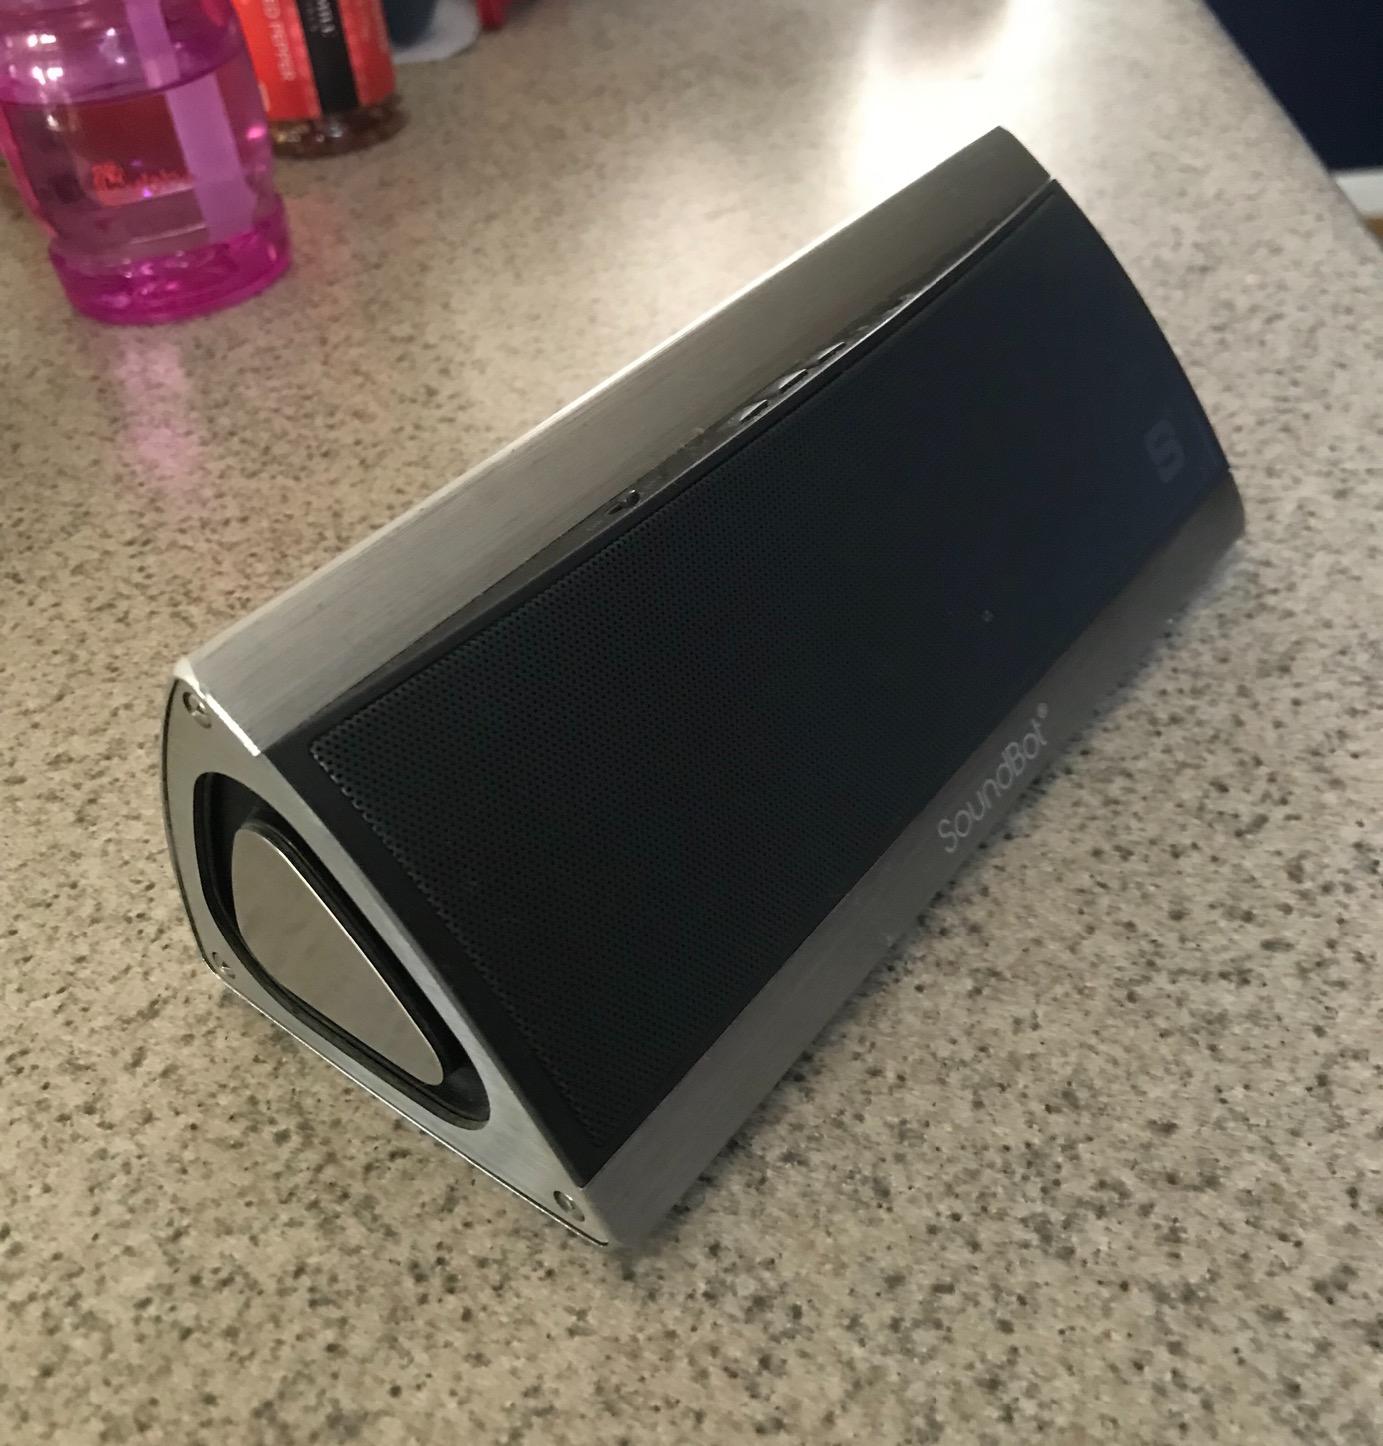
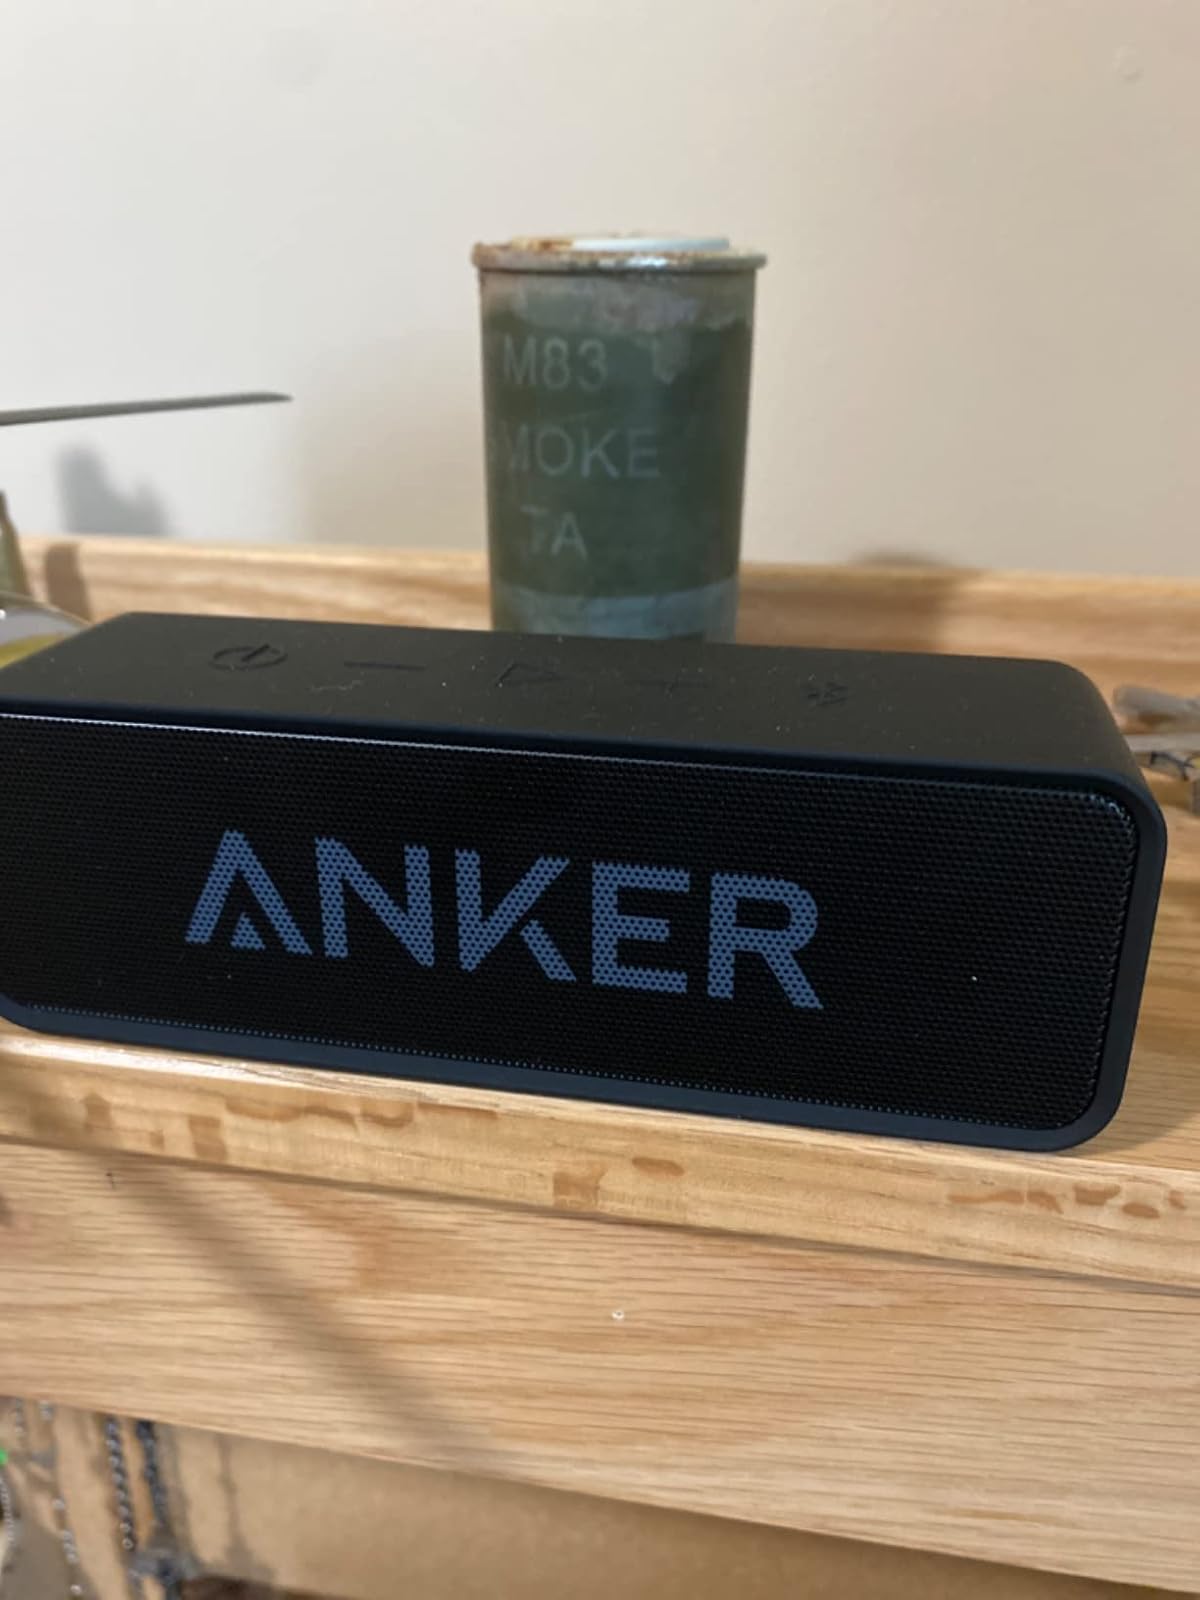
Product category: speaker
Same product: no